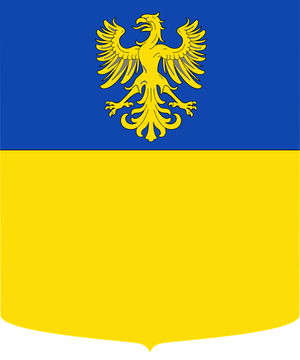
La famille Arimondo Artimondo ou Raimondo est une ancienne famille patricienne de la République de Venise, venue d'Aquilée et jadis appelée Arlimisti ou Arizini. Elle est originaire des Abruzzes.